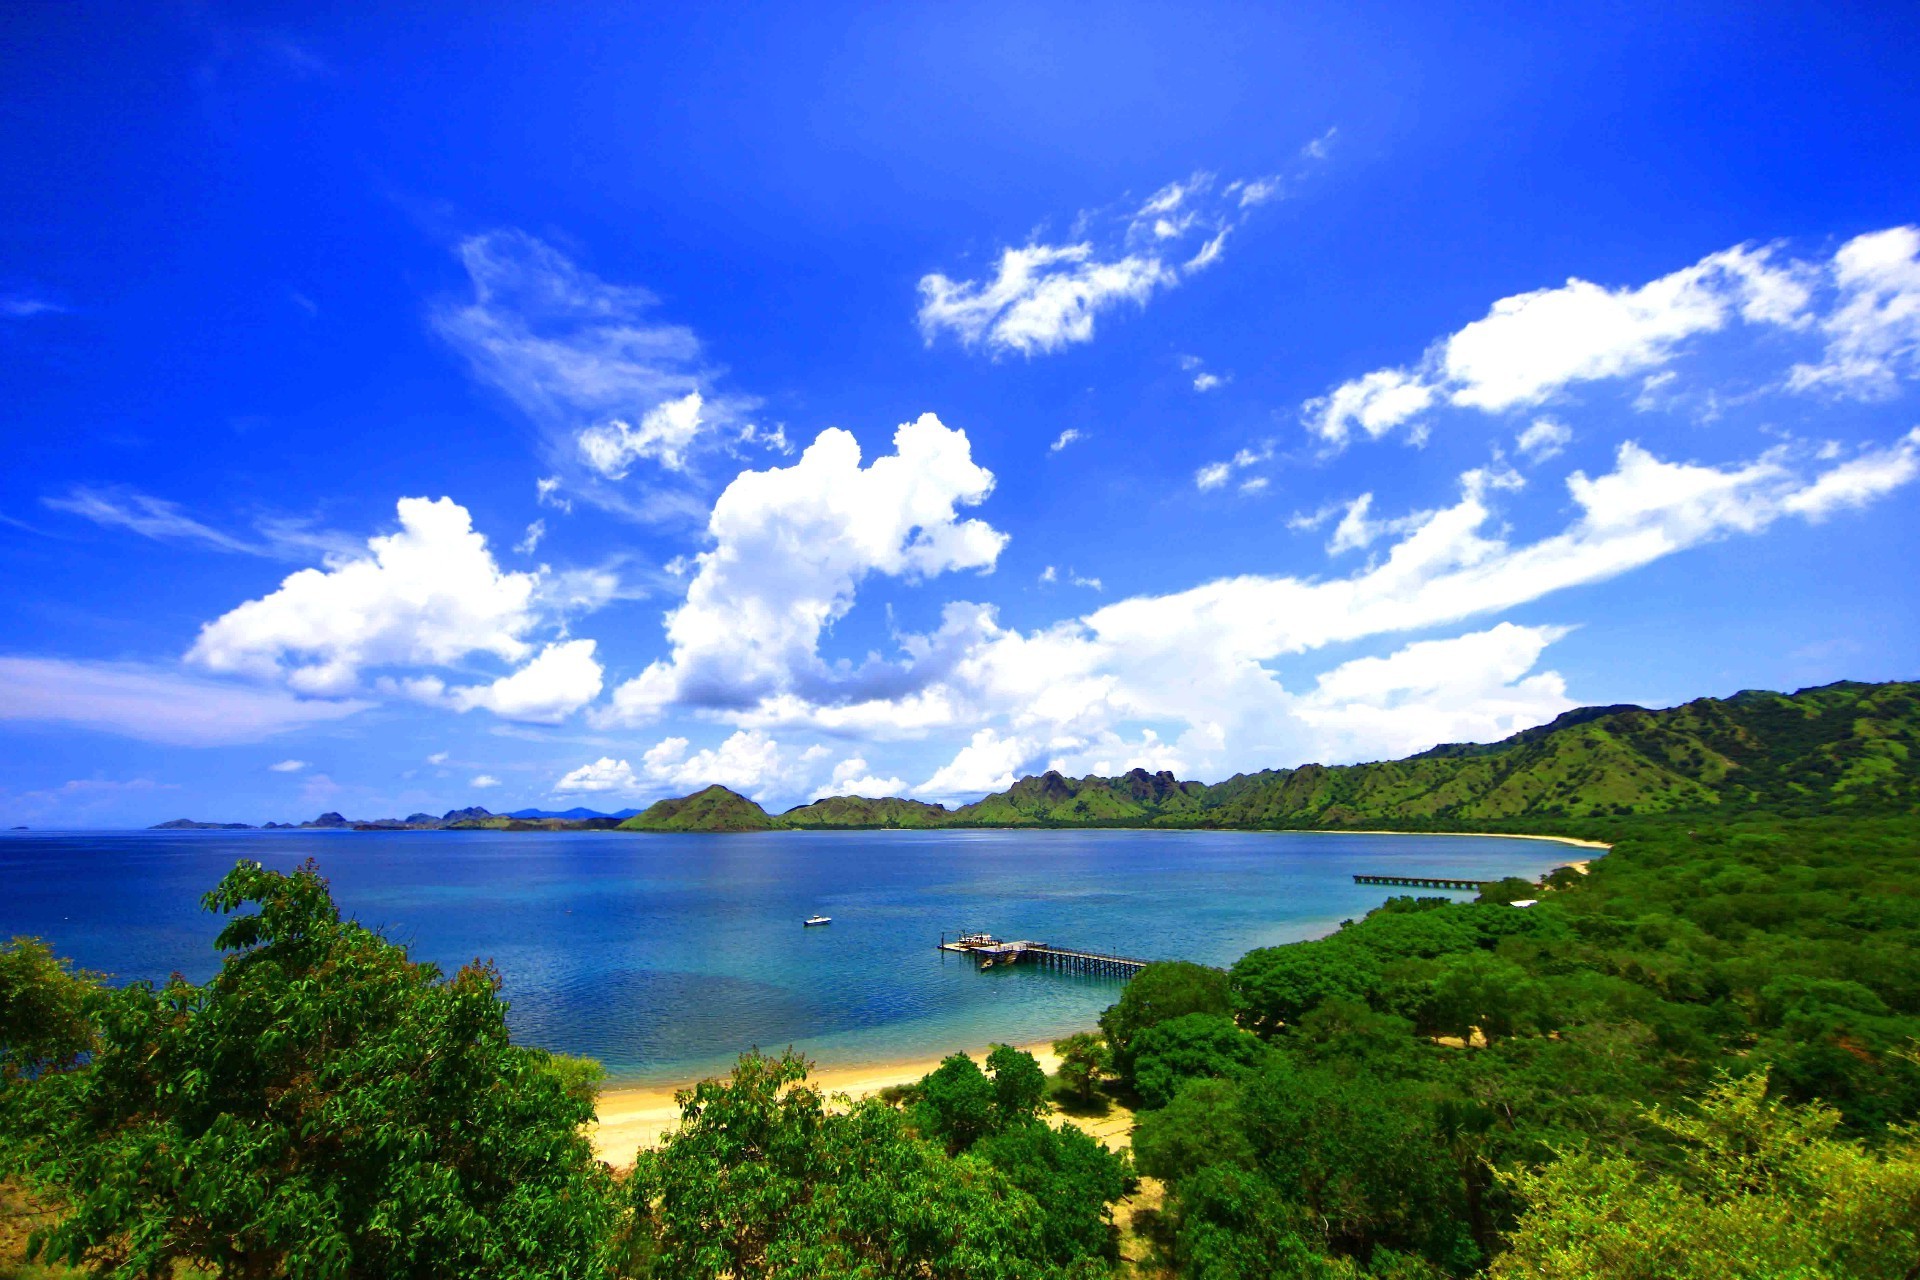
sea, cloud, water, sky, water resources, daytime, blue, azure, natural landscape, plant, highland, lake, coastal and oceanic landforms, tree, cumulus, horizon, landscape, mountain, calm, hill, headland, island, meteorological phenomenon, mountain range, electric blue, reservoir, hill station, caribbean, lake district, ocean, tropics, jungle, coast, loch, sound, reflection, forest, bay, beach, promontory, inlet, grassland, cove, panorama, tourism, valdivian temperate rain forest, islet, lagoon